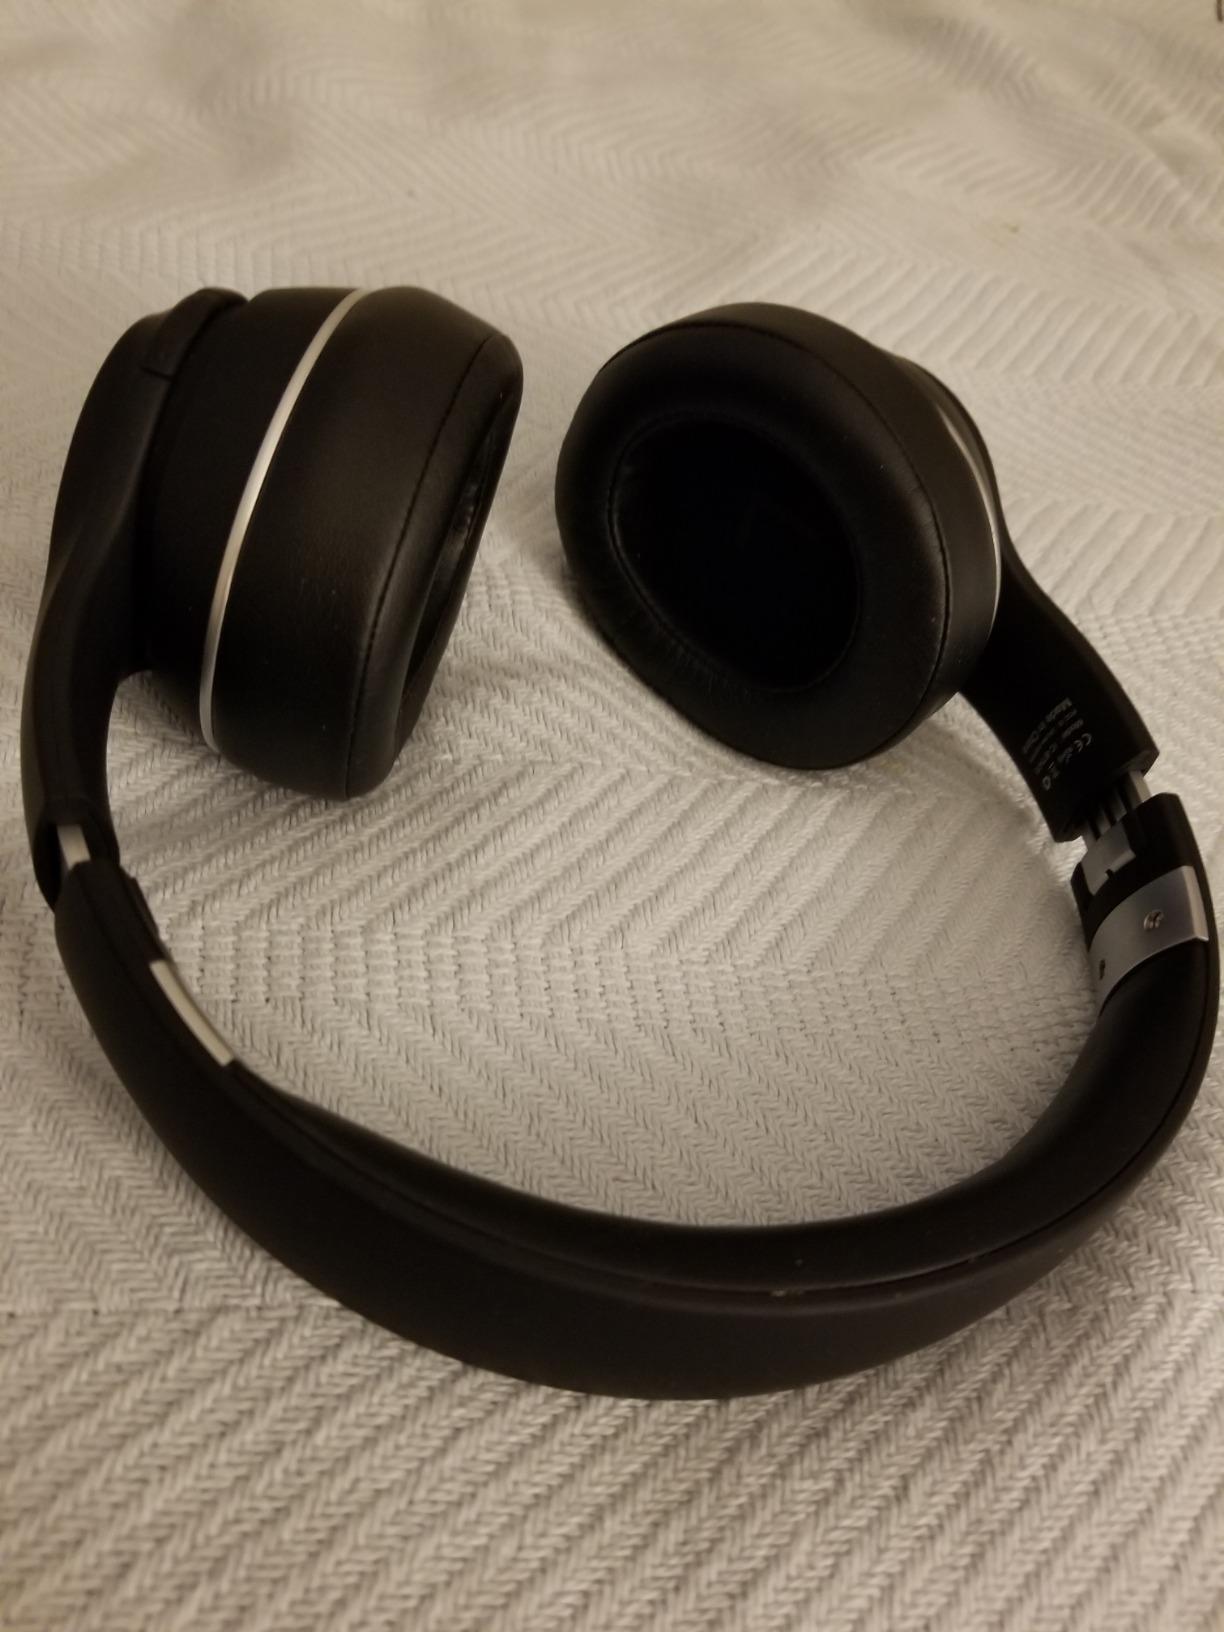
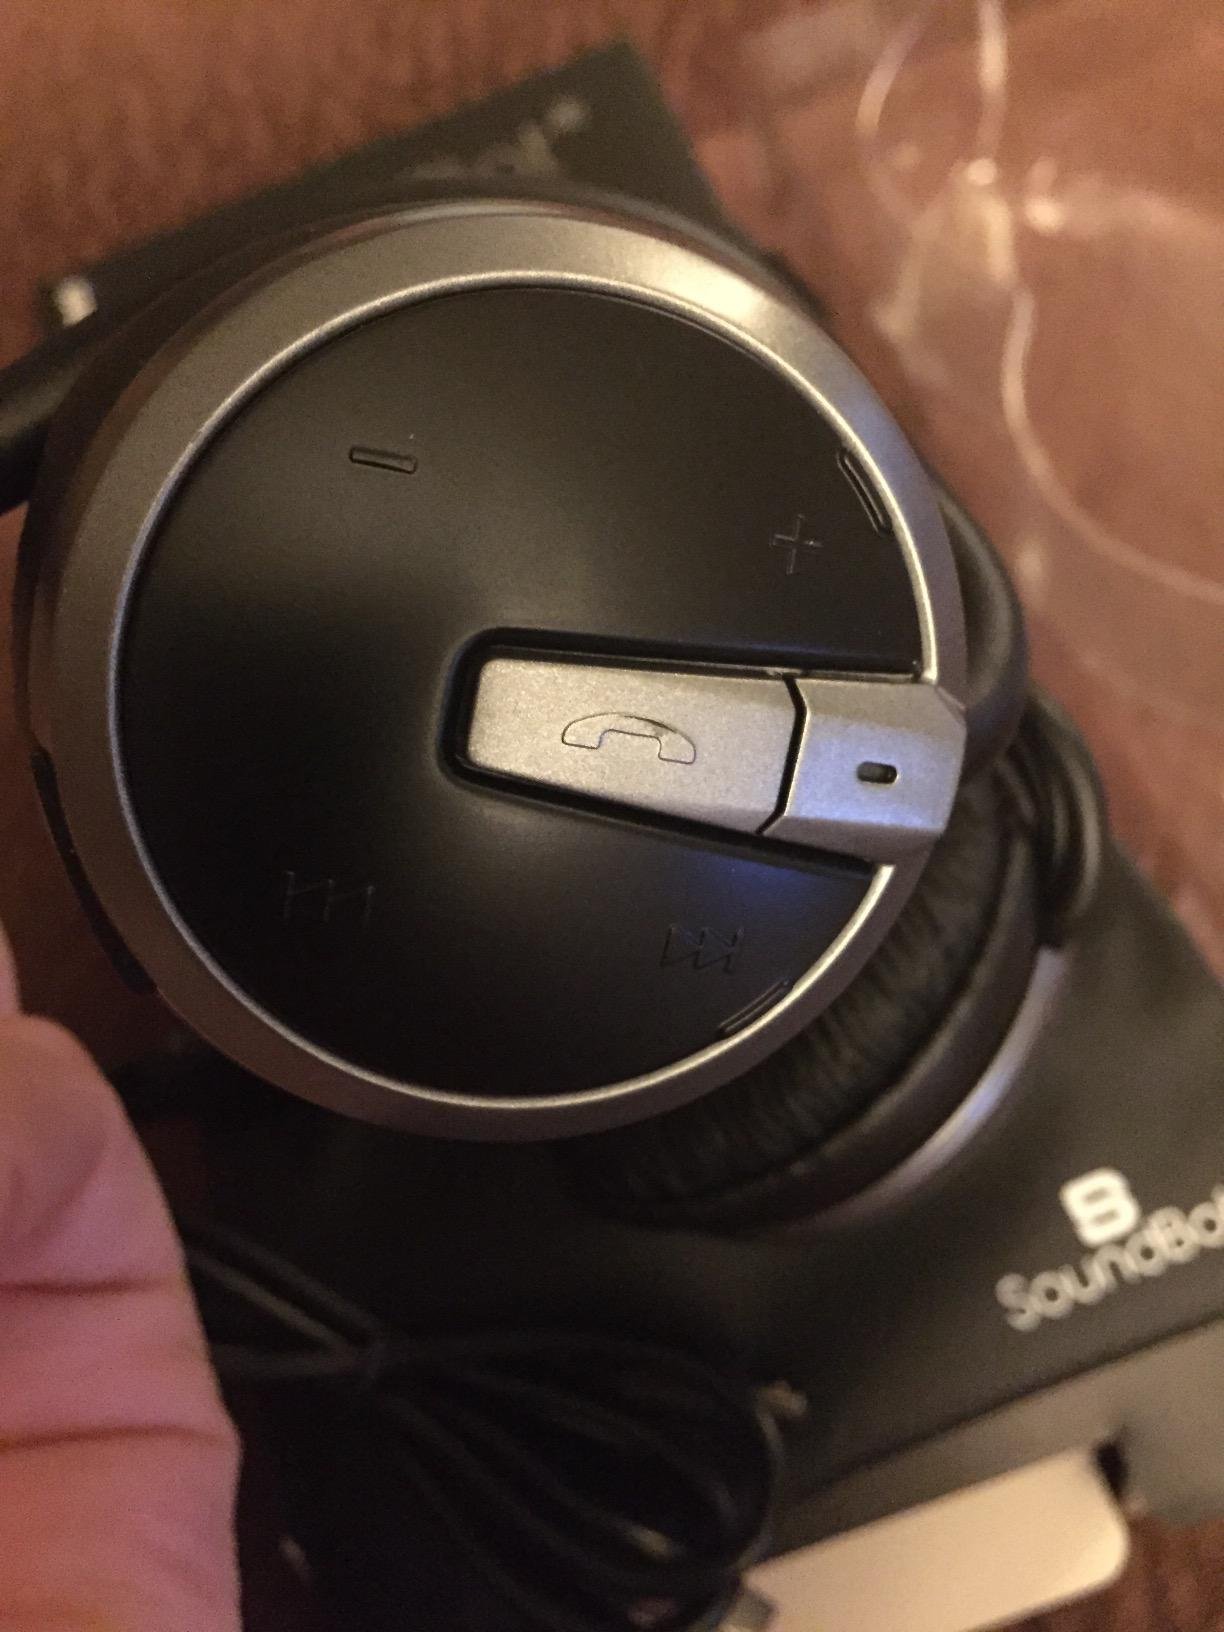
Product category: headphones
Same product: no